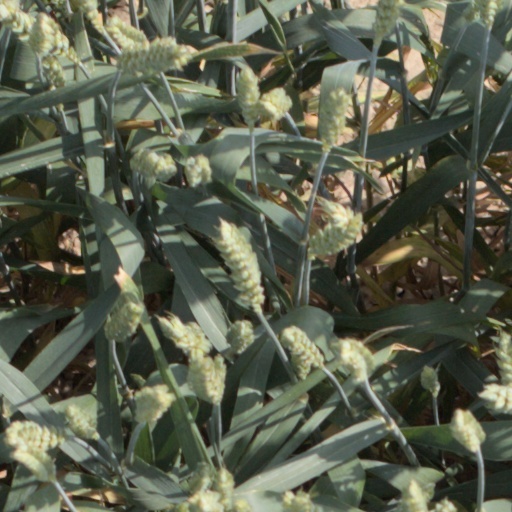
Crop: wheat